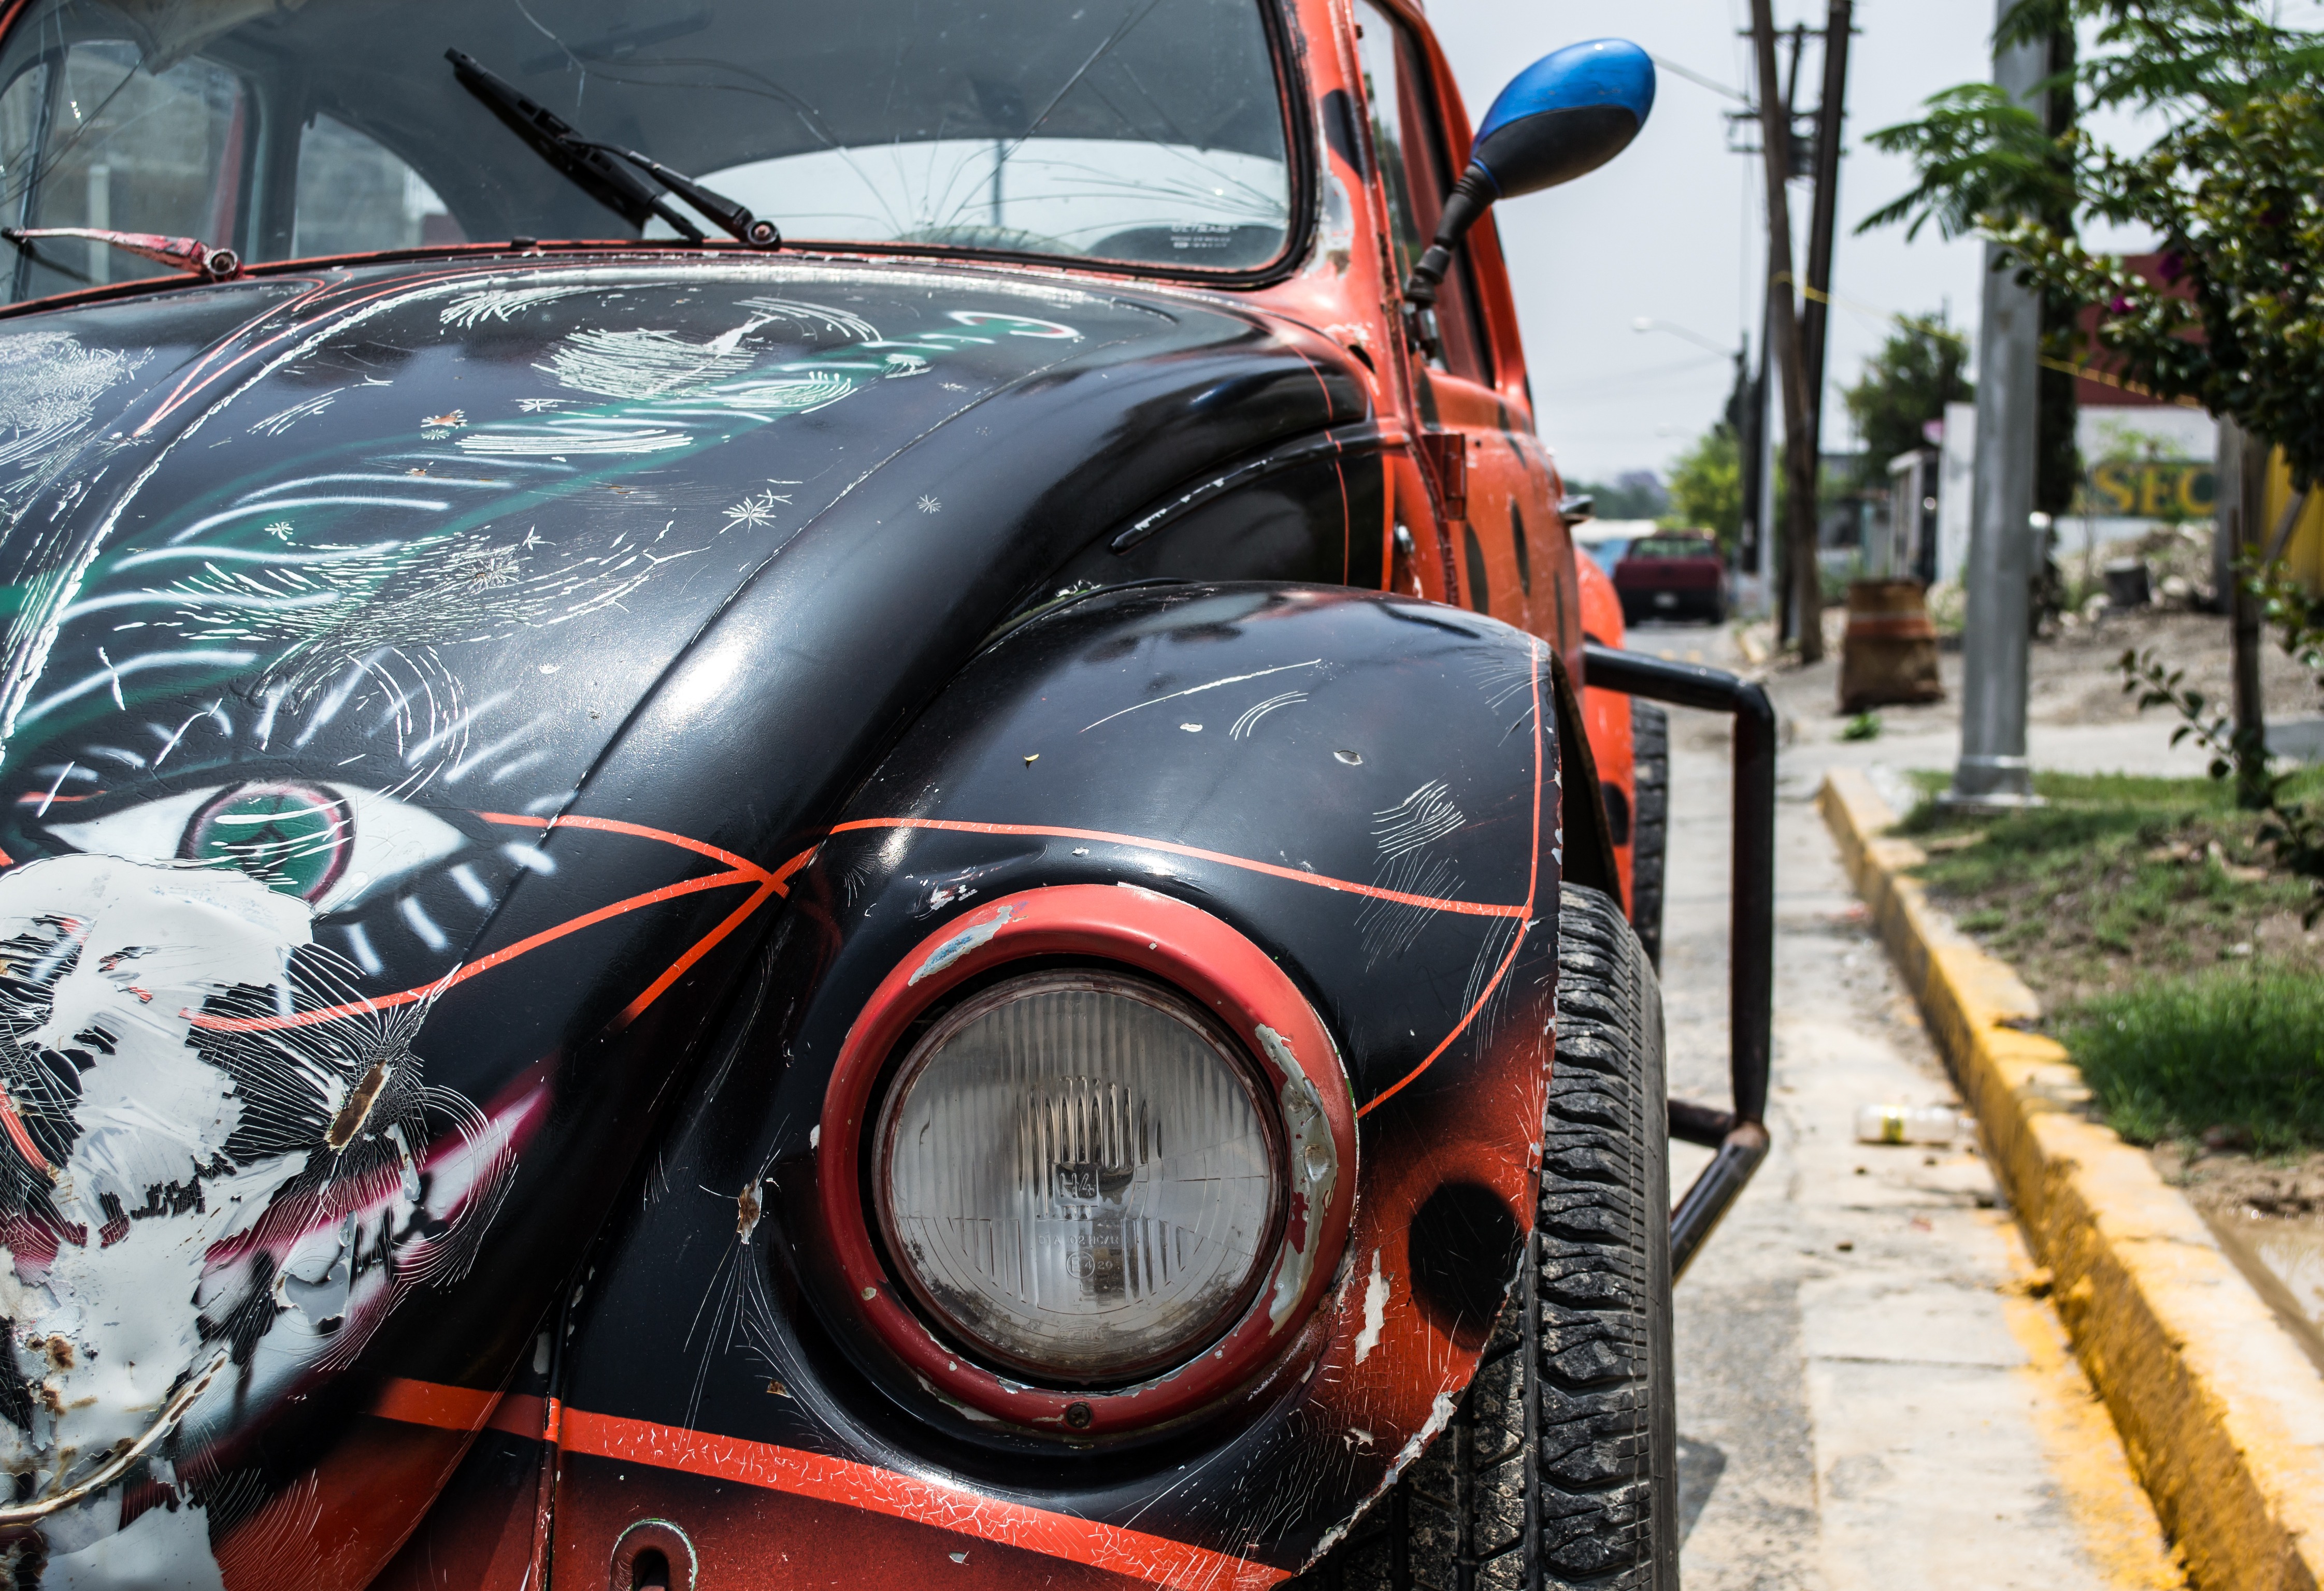
street, car, wheel, automobile, vw, volkswagen, transport, vehicle, bug, sports car, motor vehicle, vintage car, mexico, engine, beetle, antique car, off road vehicle, monterrey, land vehicle, volkswagen beetle, automobile make, automotive design, off roading, subcompact car